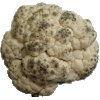
Label: cauliflower